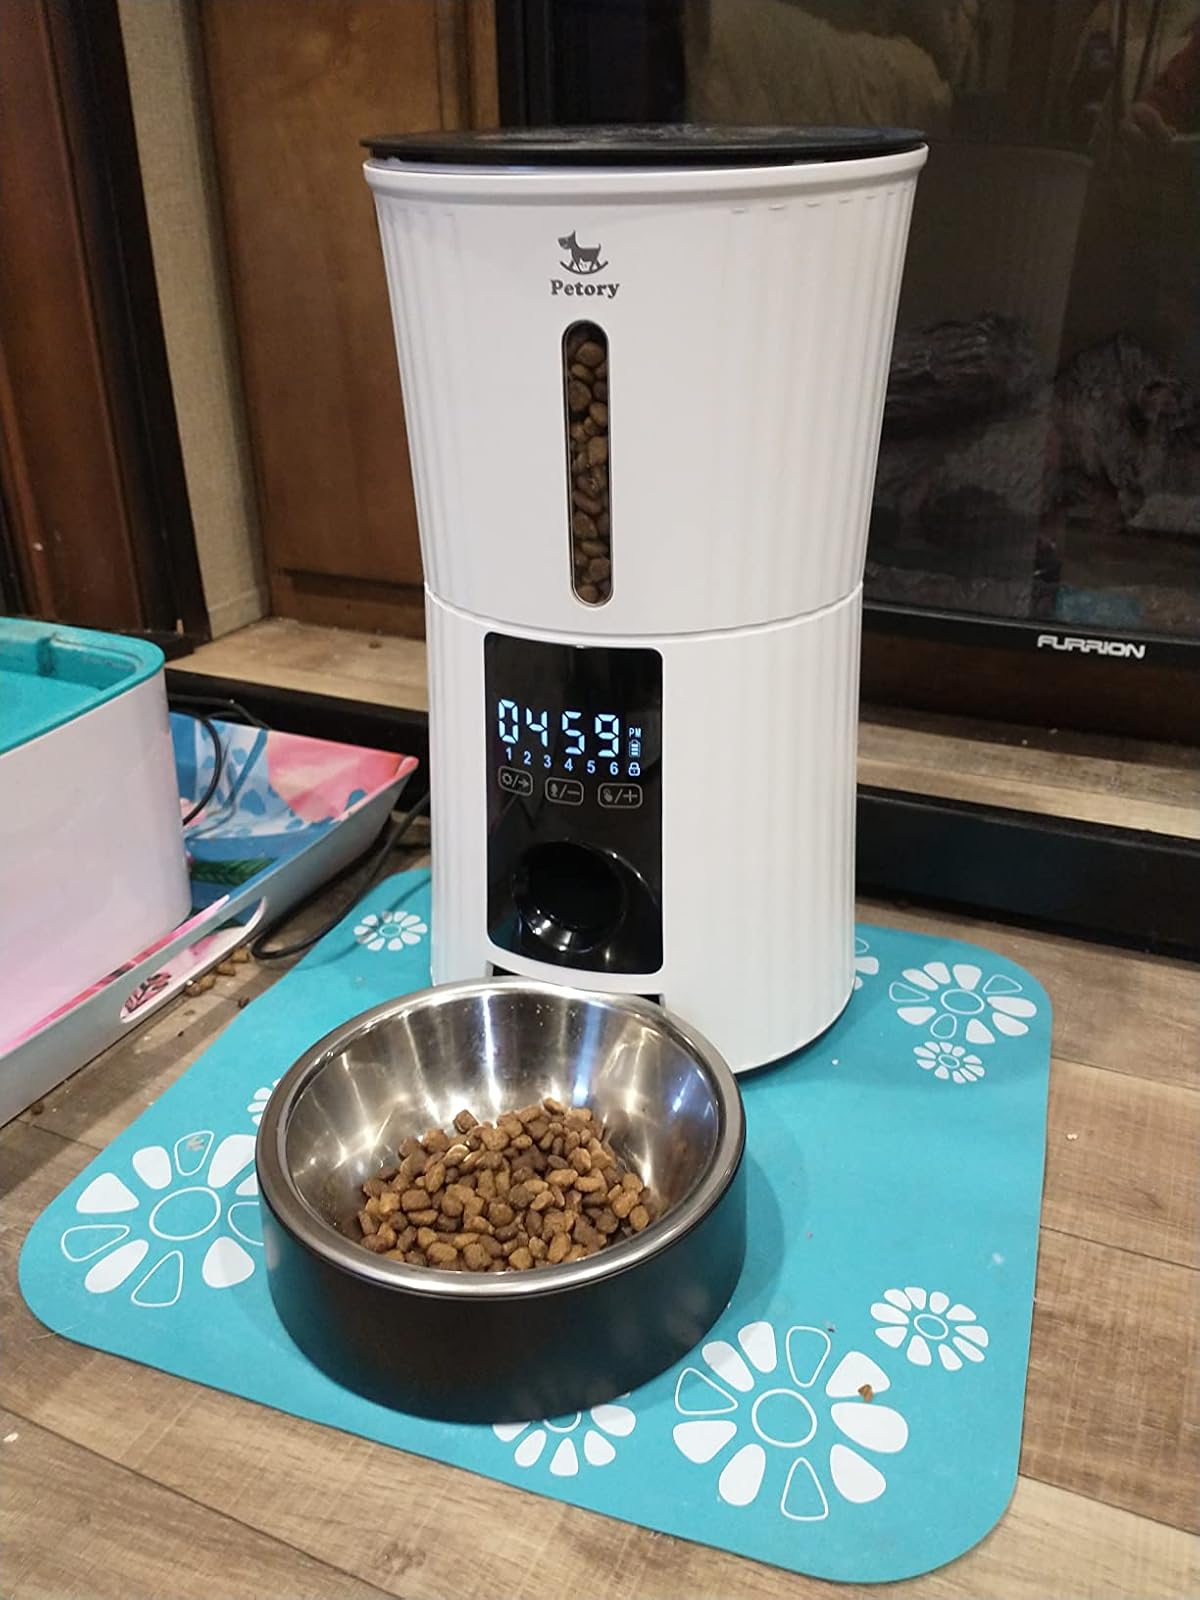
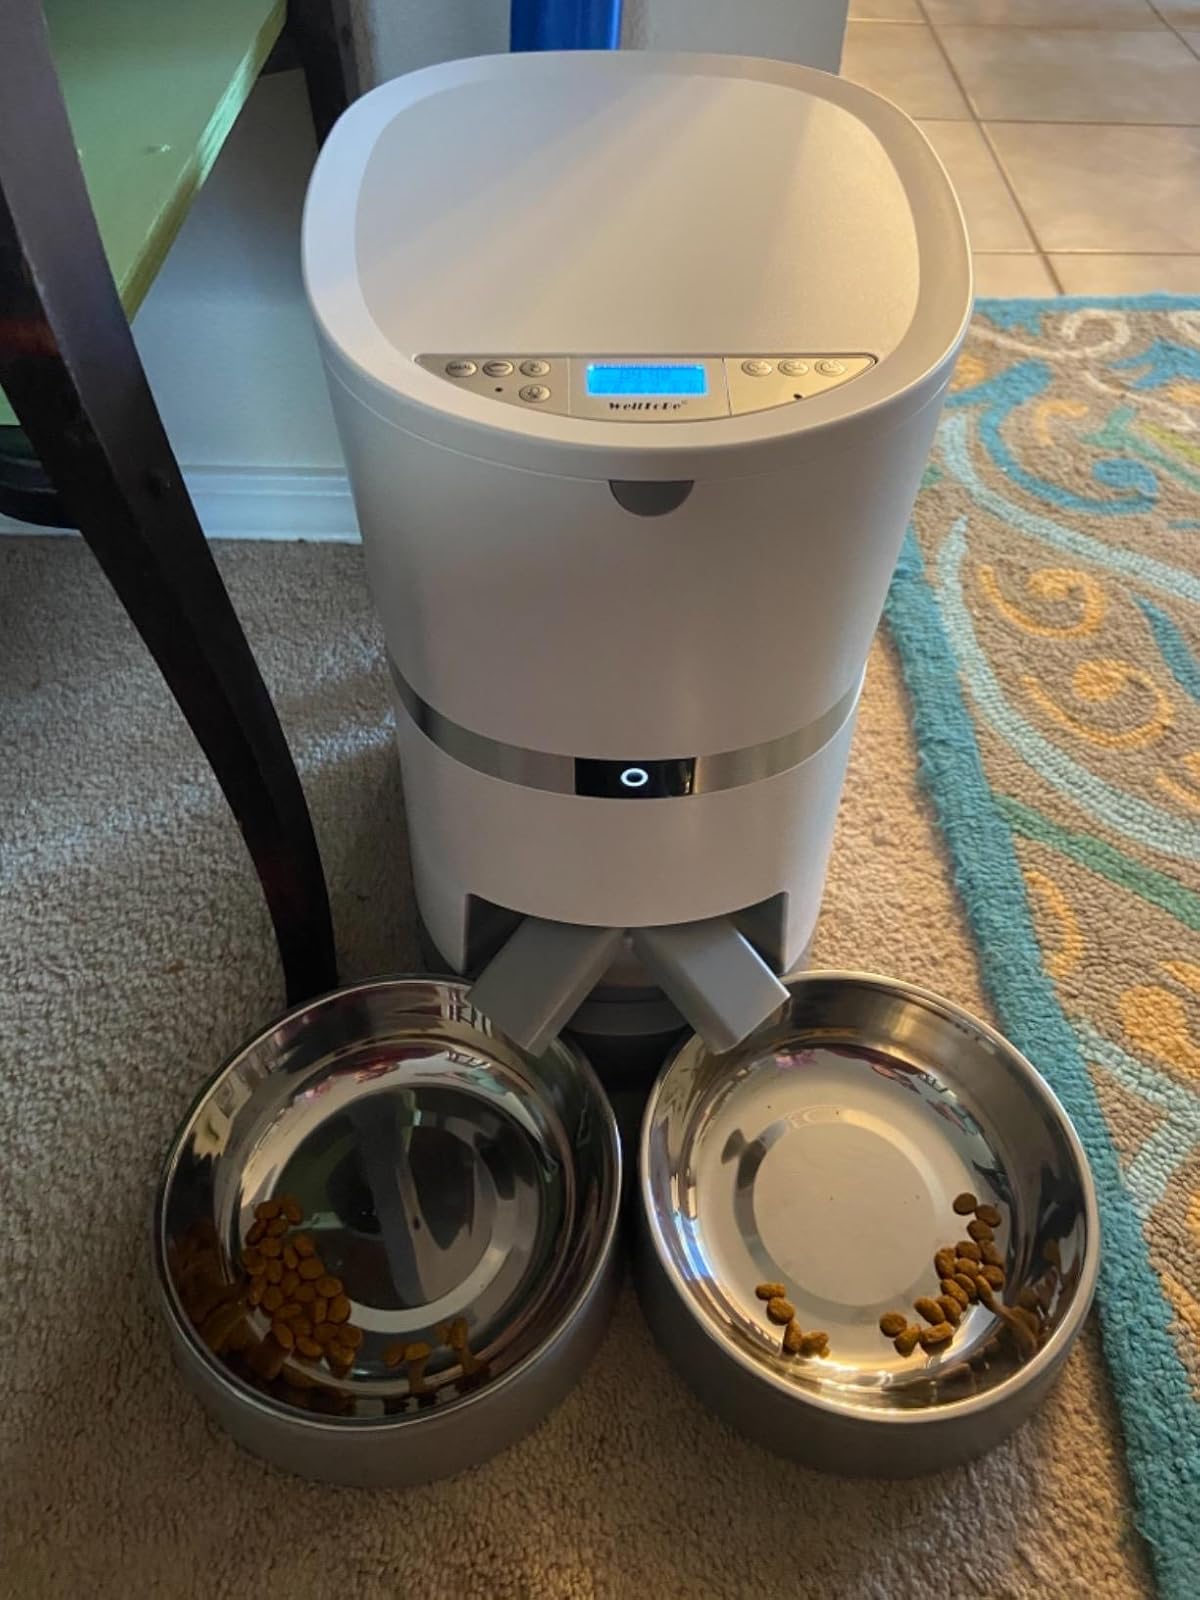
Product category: items_feeder
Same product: no